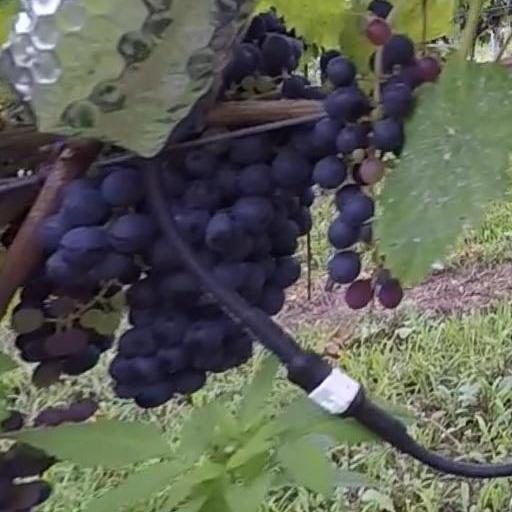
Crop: grape